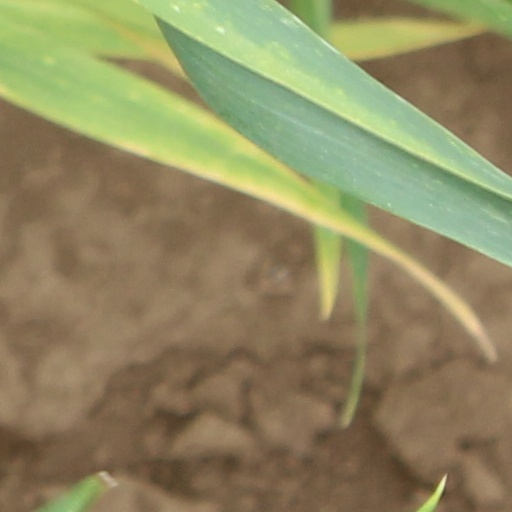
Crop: wheat